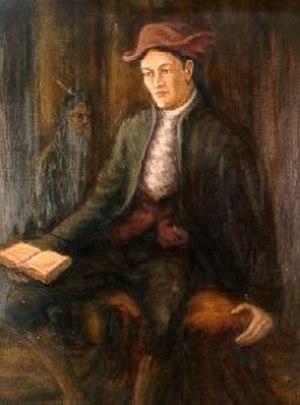
L'Église presbytérienne aux États-Unis d'Amérique a été la première dénomination presbytérienne à l'échelle nationale aux États-Unis. Elle a existé de 1789 à 1958, année où elle a fusionné avec l'Église presbytérienne de l'Amérique du Nord, une dénomination presbytérienne qui plonge ses racines dans les traditions seceder et covenantaire. La nouvelle église créée en 1958 a été nommé Église presbytérienne unie aux États-Unis d'Amérique et a été le prédécesseur direct de l'actuelle Église presbytérienne.